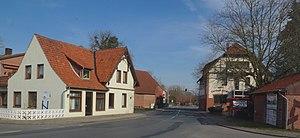
Husum (Nienburg): Grand'rue: Nienburger Strasse